Major histocompatibility complex

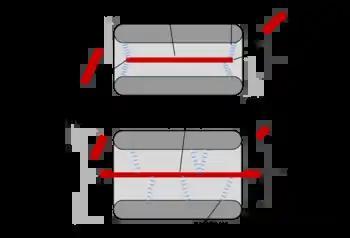
Peptide binding for Class I and Class II MHC molecules, showing the binding of peptides between the alpha-helix walls, upon a beta-sheet base. The difference in binding positions is shown. Class I primarily makes contact with backbone residues at the Carboxy and amino terminal regions, while Class II primarily makes contacts along the length of the residue backbone. The precise location of binding residues is determined by the MHC allele.

In their development in the thymus, T lymphocytes are selected to recognize the host's own MHC molecules, but not other self antigens. Following selection, each T lymphocyte shows dual specificity: The TCR recognizes self MHC, but only non-self antigens.